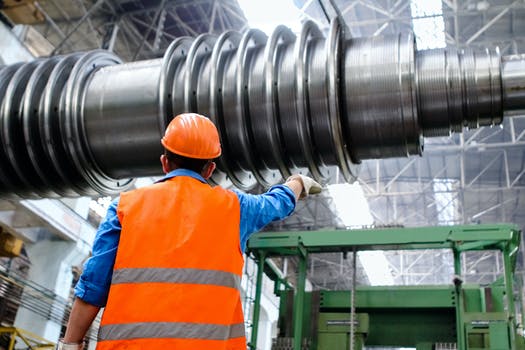
Label: No Watermark